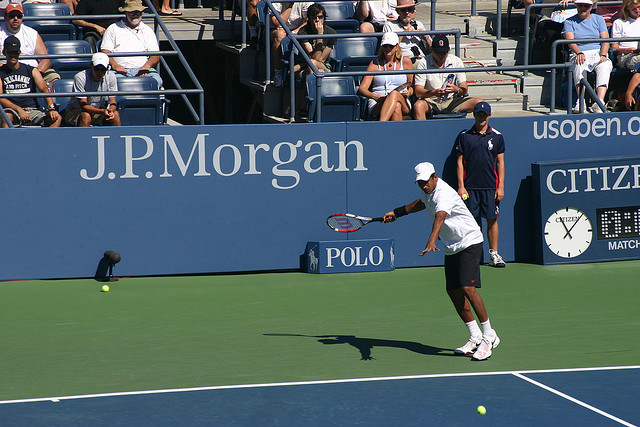
một người đàn ông đang xoay người để đánh quả bóng tennis